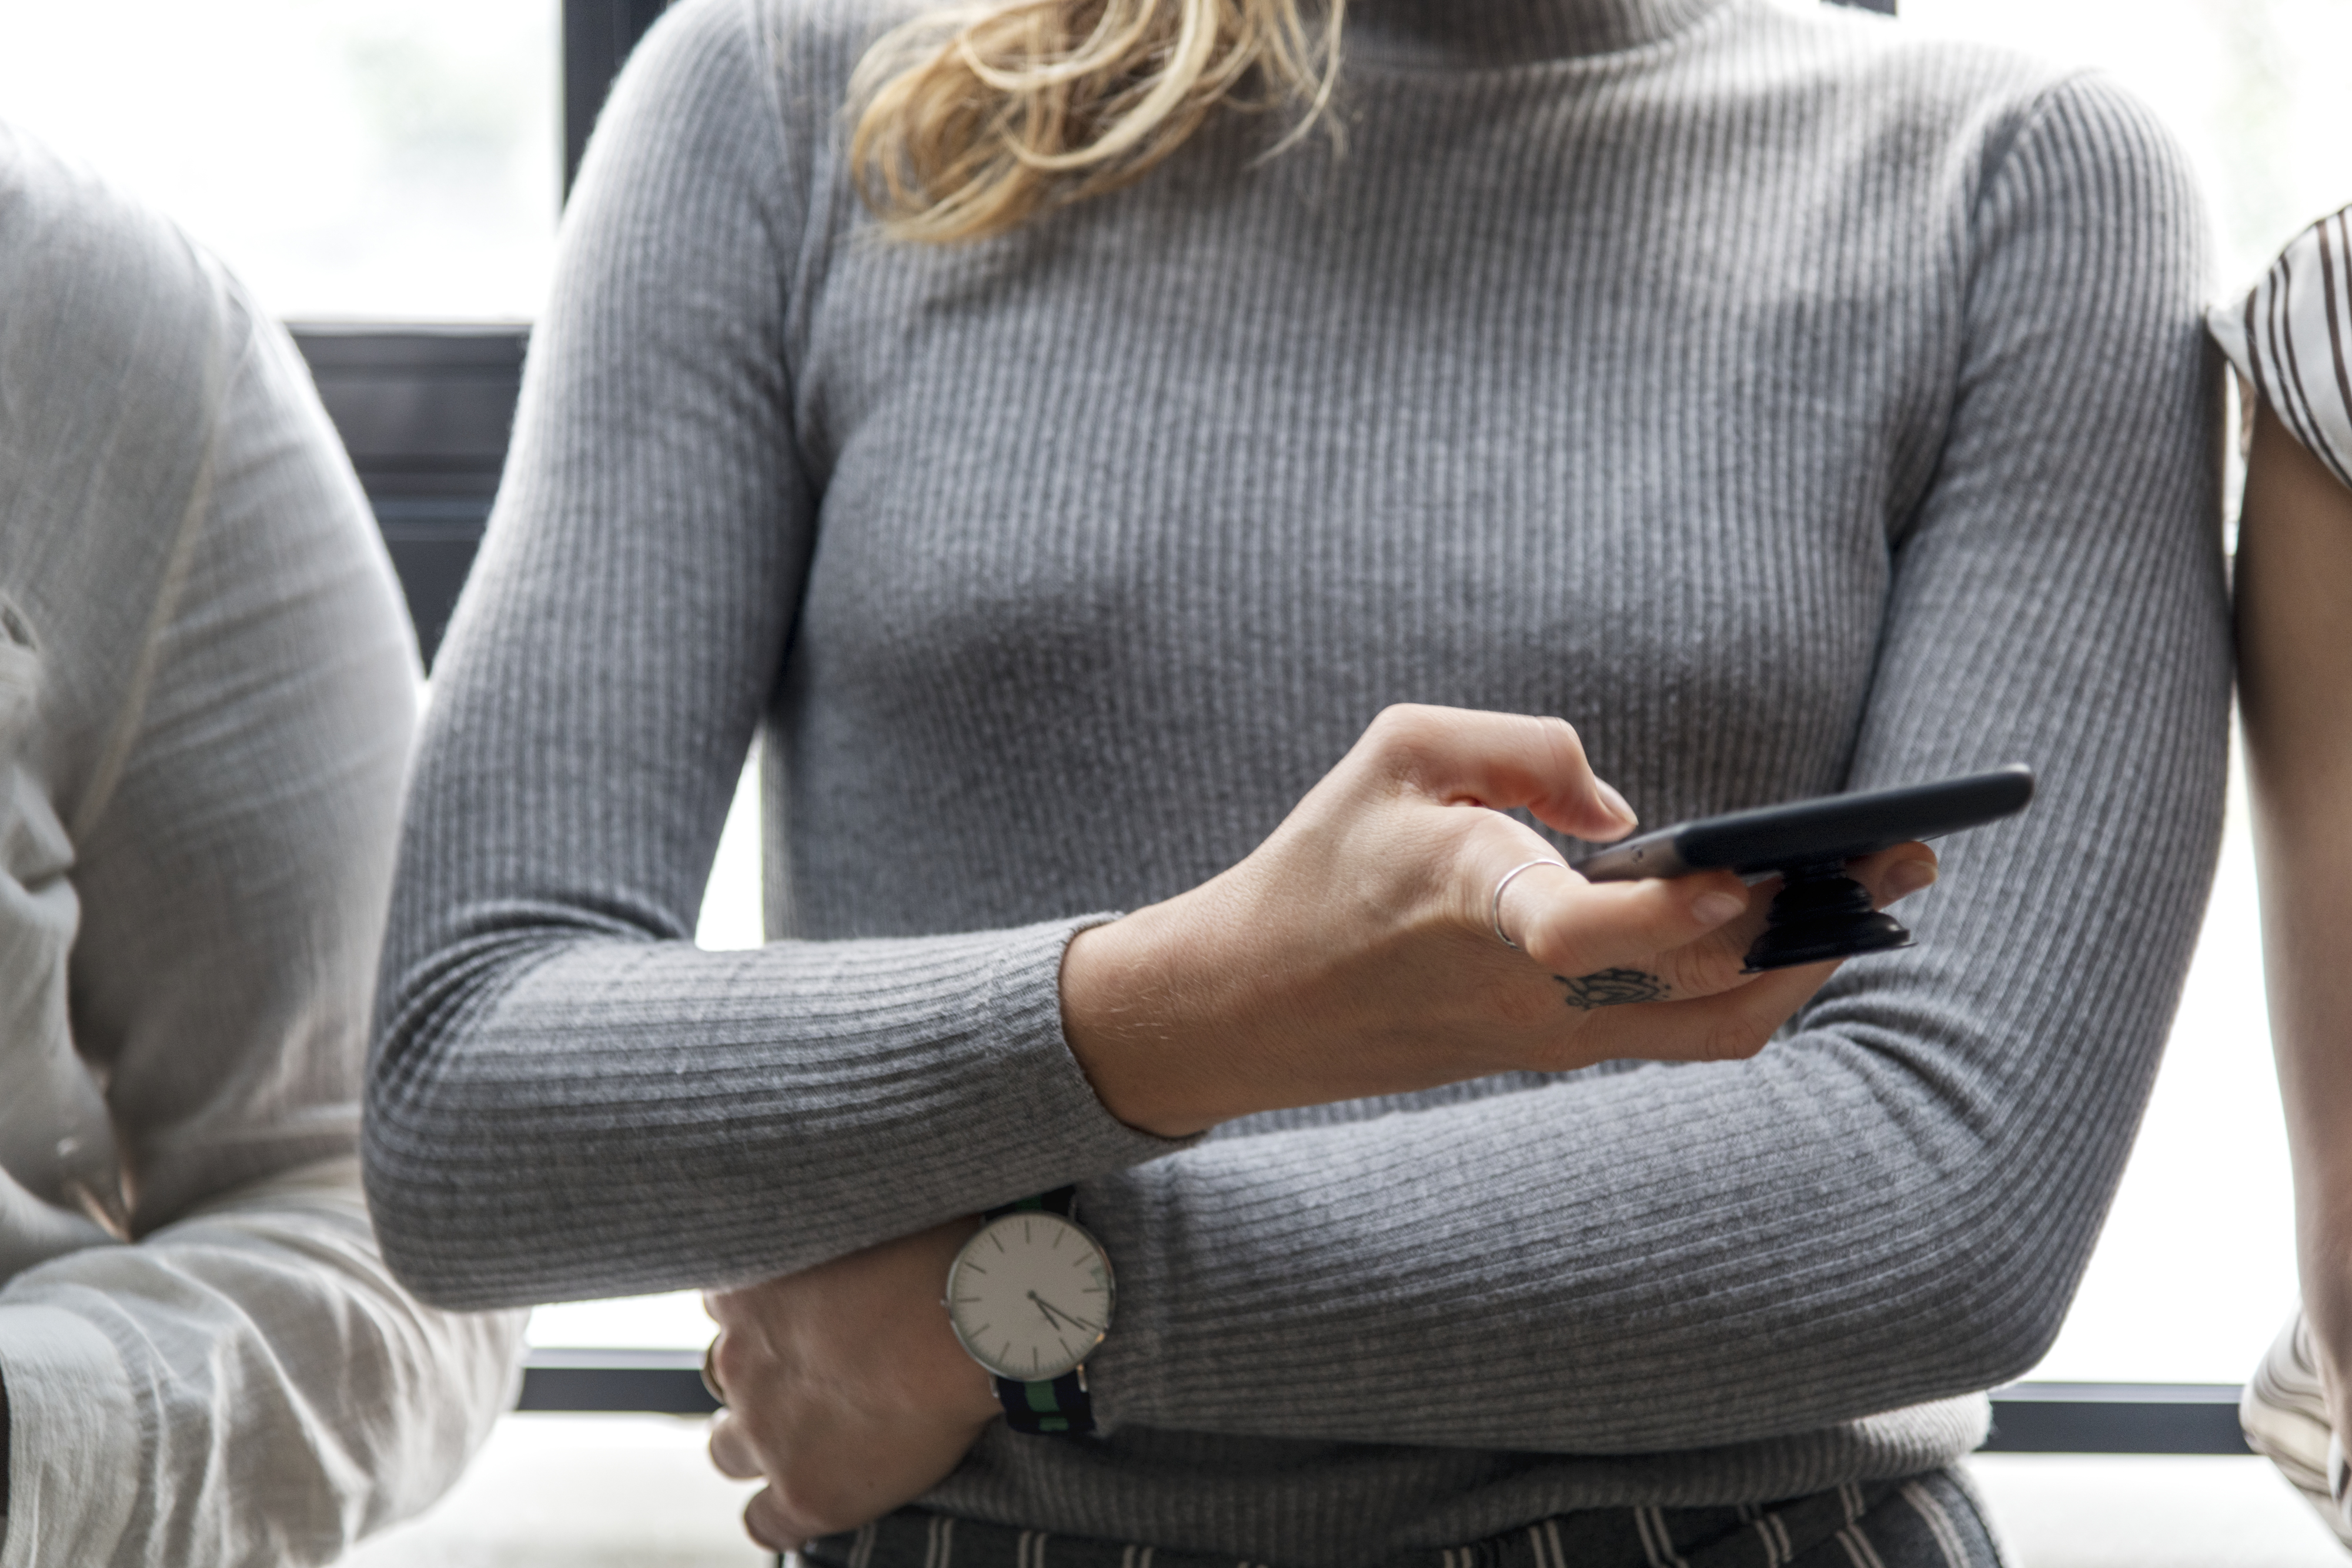
cellphone, chat, chatting, communication, community, connected, connecting, connection, data, device, digital, electronic, gadget, global, information, innovation, internet, media, message, messaging, mobile, network, networking, on social, online, phone, sharing, smartphone, social, social media, technology, telephone, texting, typing, wifi, wireless, woman, sitting, electronic device, product, job, business